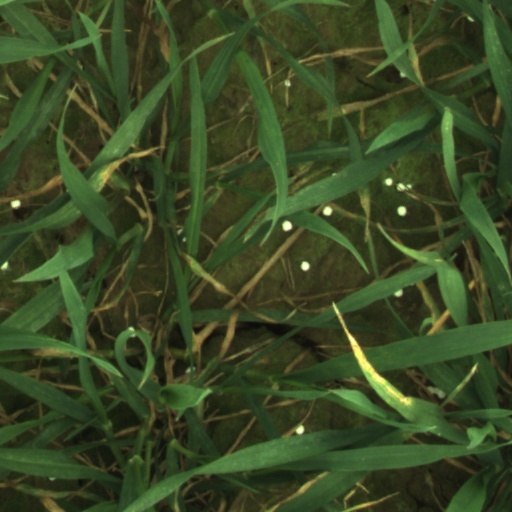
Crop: wheat